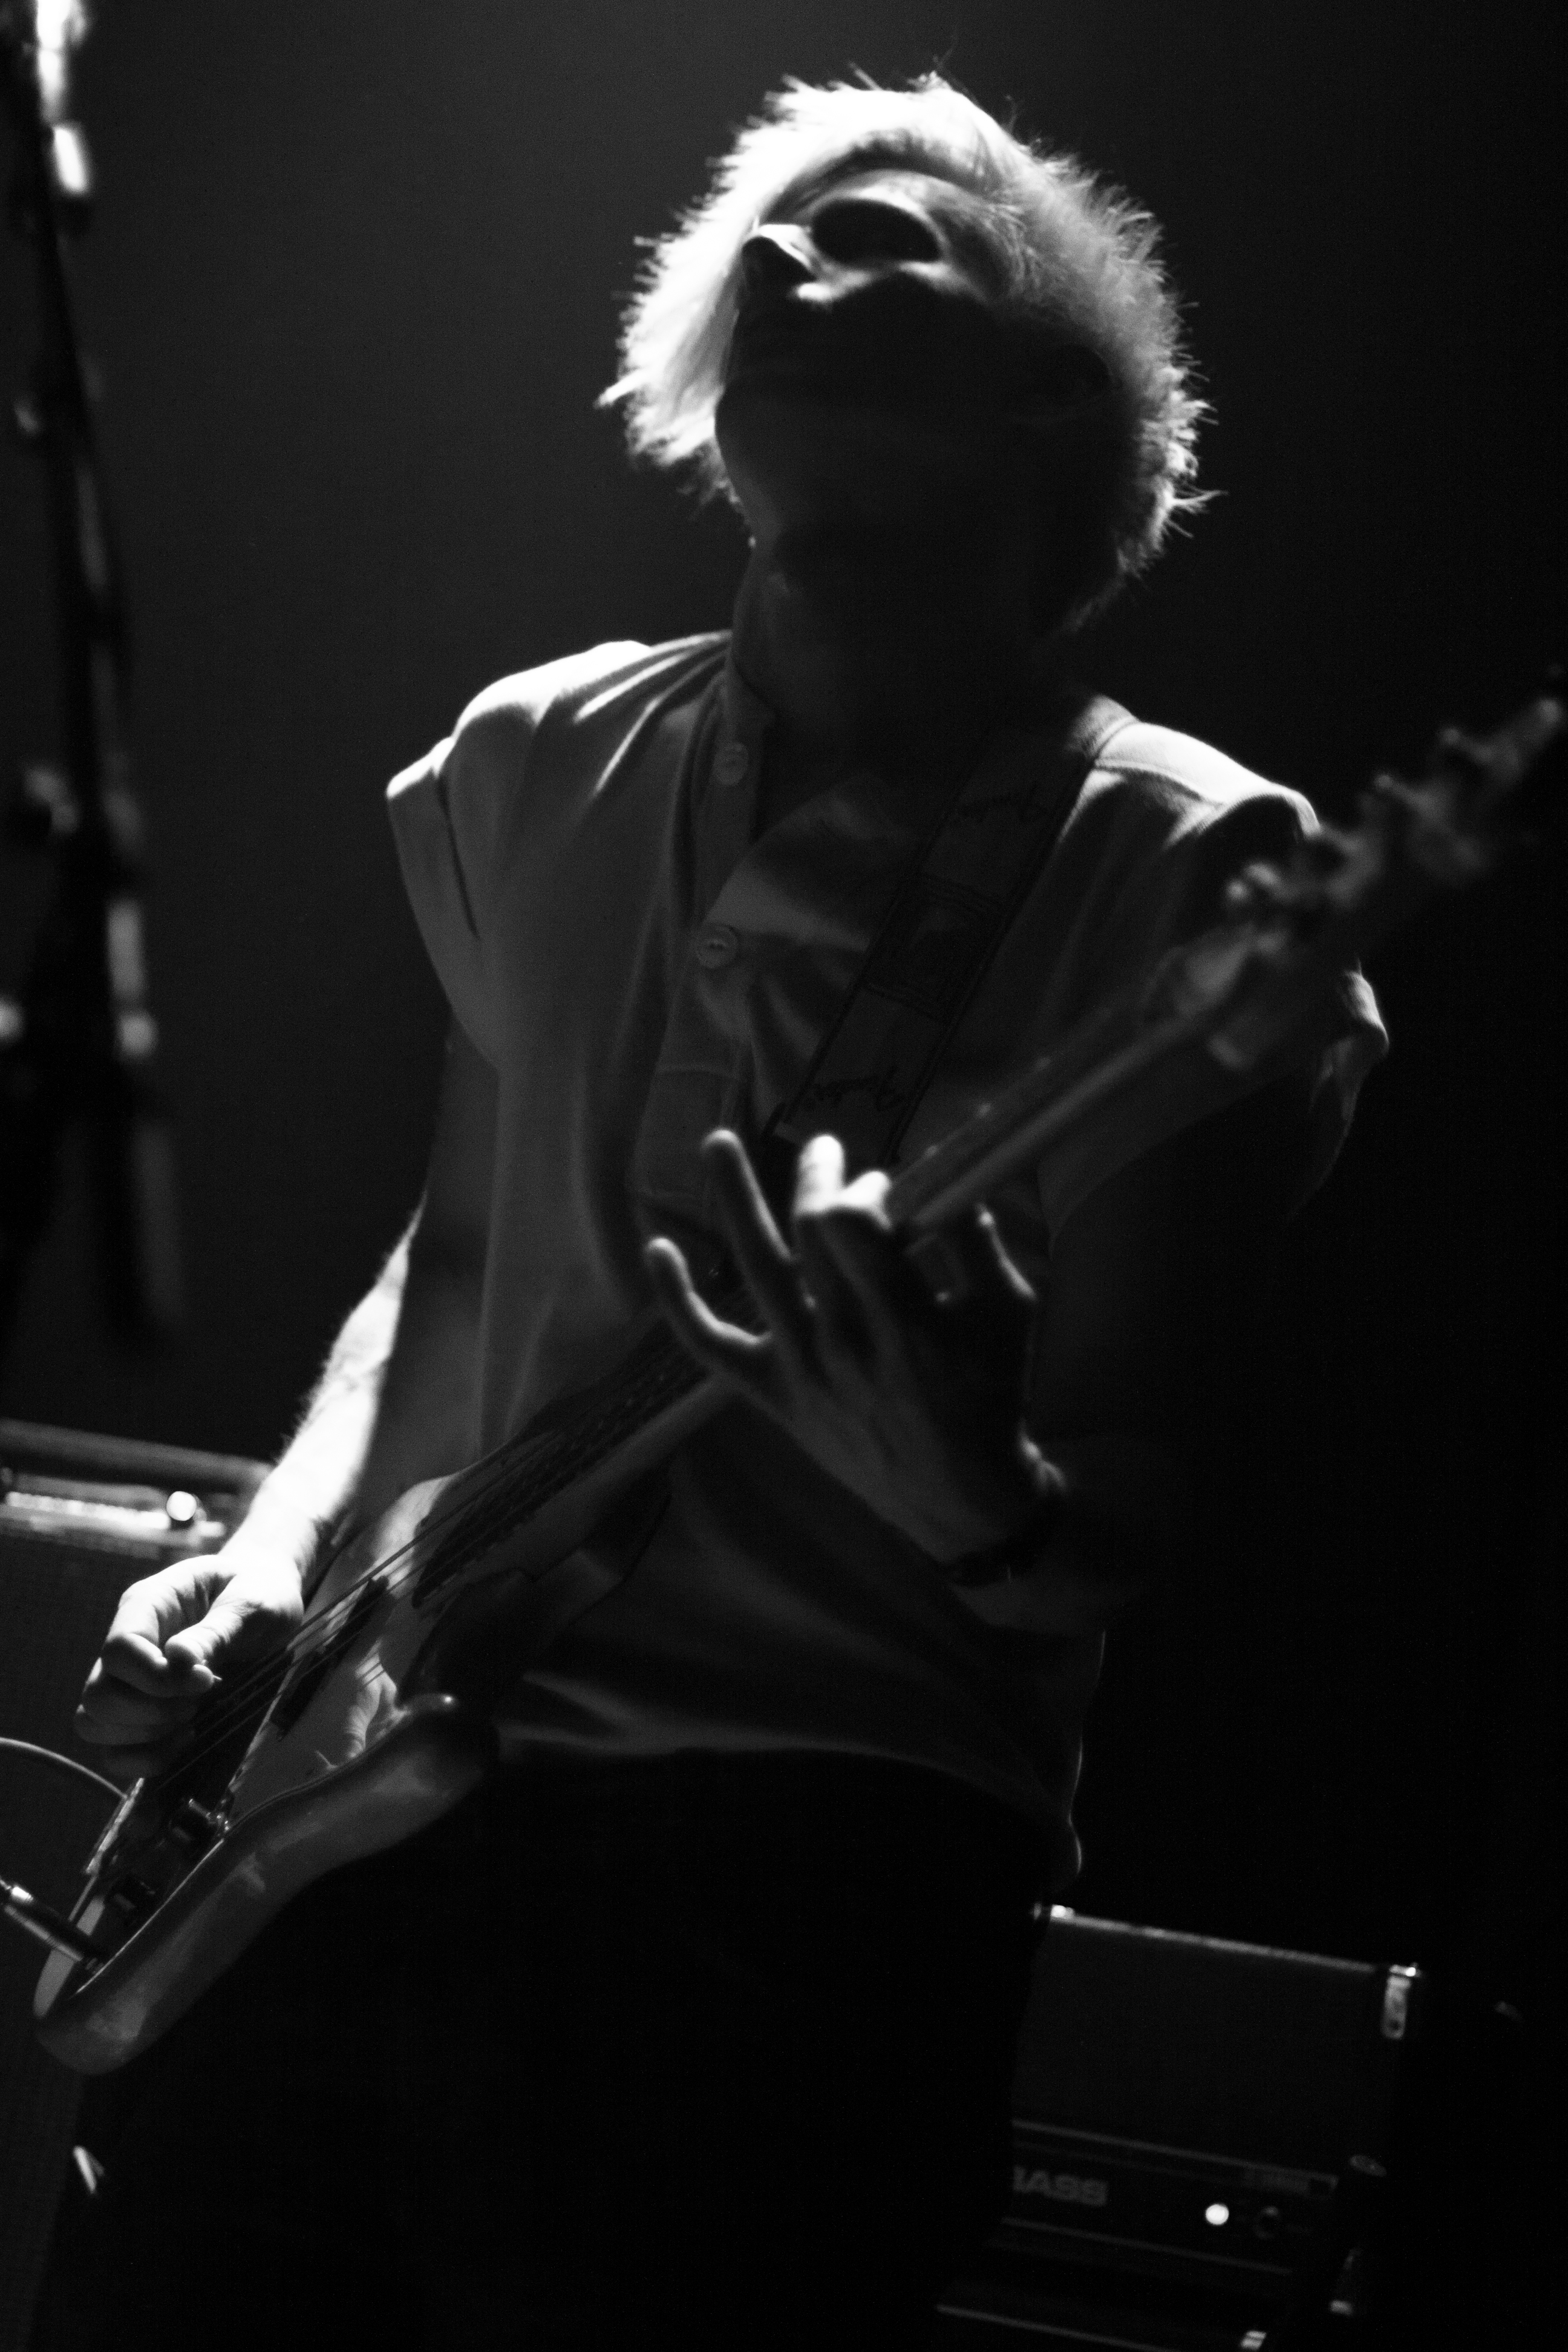
rock, music, black and white, guitar, concert, band, live, hall, canon, musician, black, monochrome, performance art, south, 2014, holland, nederland, hague, zuid, denhaag, paysbas, markt, supermarkt, grote, wands, nethelands, thewands, stage, performance, bassist, singing, guitarist, drummer, entertainment, performing arts, singer songwriter, monochrome photography